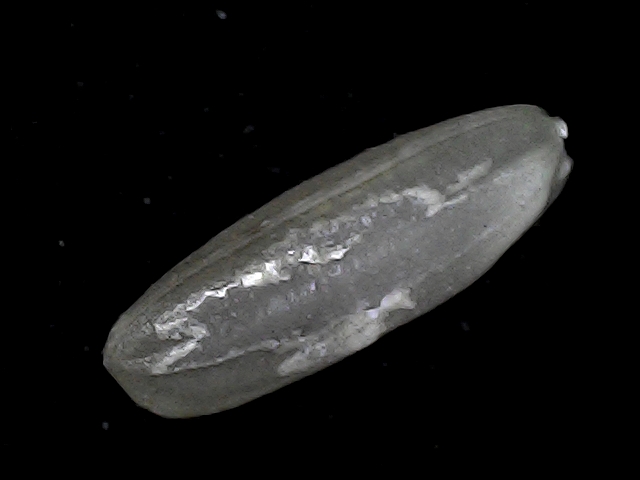
Rice variety: BD79